Isabella W. Blaney

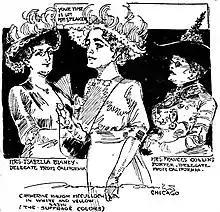
Catharine Waugh McCulloch, center, is flanked by Isabella W. Blaney and Frances Collins Porter, both of California, in this 1912 drawing by Marguerite Martyn. They were among the first women delegates to a Republican National Convention.

Her husband dealt in real estate and was chairman of the first California Highway Commission. He died on July 24, 1923.